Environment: lab
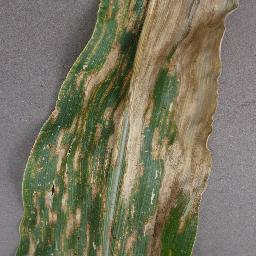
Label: gray_leaf_spot